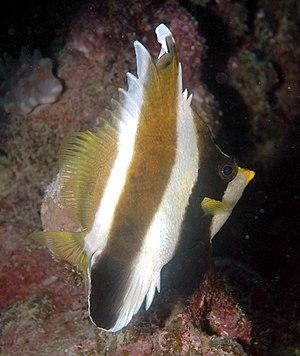
Heniochus chrysostomus, communément nommé poisson-cocher du Pacifique, est un poisson osseux de petite taille appartenant à la famille des Chaetodontidae natif de la partie centrale du Bassin Indo-Pacifique.
La Grande Barrière de corail est le plus grand récif corallien du monde comptant plus de 2 900 récifs et 900 îles s'étirant de Bundaberg à la pointe du Cap York soit plus de 2 600 kilomètres sur une superficie de 344 400 km². Le récif se situe en Mer de Corail au large du Queensland, en Australie.